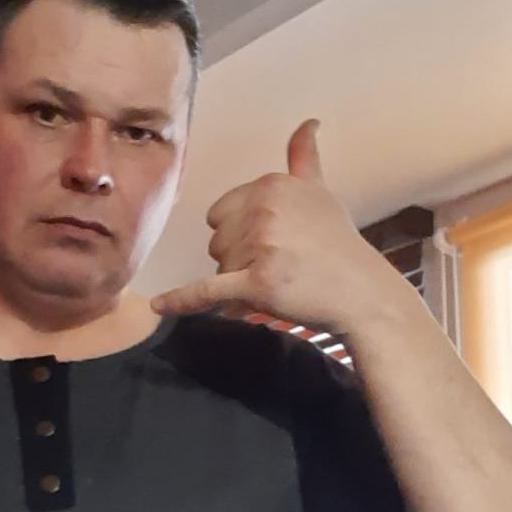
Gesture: call